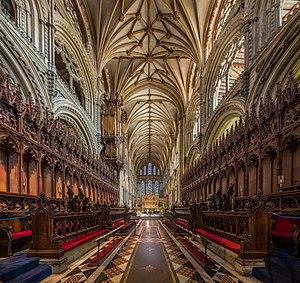
La cathédrale d'Ely est située dans la ville d'Ely dans le Cambridgeshire en Angleterre. Ancienne abbaye saxonne fondée en 673, elle est détruite par les Vikings puis restaurée suivant la Règle de Saint Benoît en 970. Après la conquête de l'Angleterre par les Normands, l'église est reconstruite sous les vocables de Saint Pierre et de la Vierge par l'abbé Siméon et devient le siège d'un évêché en 1109. Après la dissolution des monastères de 1539, Cathedral Church of the Holy and Undivided Trinity of Ely devient l'église mère du diocèse d'Ely, dans la région de l'Est-Anglie.